Apu (1899 icebreaker)

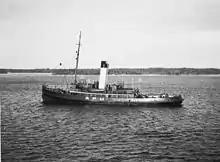
"Apu" after refit.

When Finland declared independence on 6 December 1917, "Avance" was still under Russian control. After a failed attempt to recapture her in early 1918 she was taken to St. Petersburg by the retreating Russian revolutionaries. The Russians returned her in poor condition in 1922 after "Wäinämöinen" and "Ilmarinen", two former Russian icebreakers captured by the White Guard during the civil war in 1918, had been returned to their previous owners. Unable to pay for the extensive repairs, the shipping company sold "Avance" to the Board of Navigation for FIM 1.58 million. She was repaired at the Ab Crichton shipyard, who was paid FIM 1.25 million for the work, and on 15 December 1923 her name was translated to "Apu", meaning "assistance" in Finnish.